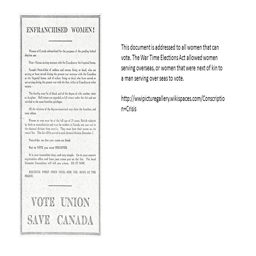
this document is addressed to all women that can vote